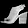
Label: Sandal